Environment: real
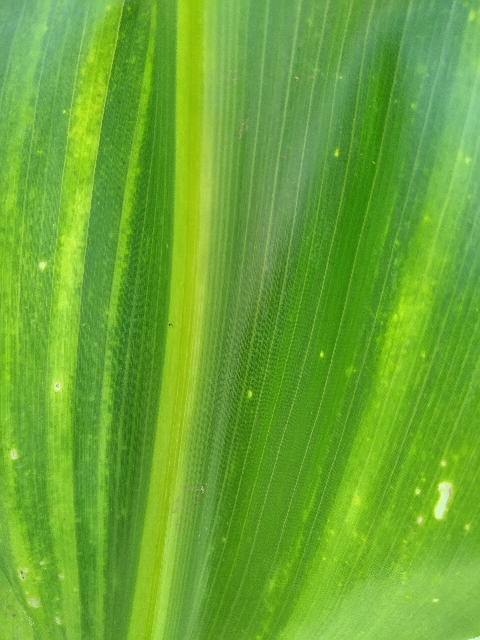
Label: lethal_necrosis